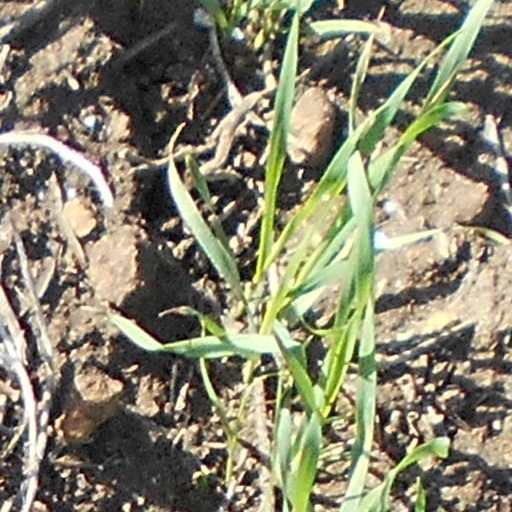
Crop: wheat